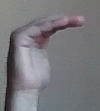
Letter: haa